Peak oil

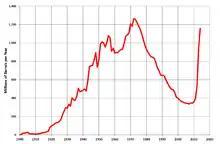
Texas oil production declined since peaking in 1972 but had a resurgence in the 2010s due to tight oil production. Note: This chart is outdated, and as of 2024 Texas produces 5.7 million barrels per day (2,080 million barrels per year).

Reserve estimates are based on profitability, which depends on both oil price and cost of production. Hence, unconventional sources such as heavy crude oil, oil sands, and oil shale may be included as new techniques reduce the cost of extraction. With rule changes by the SEC, oil companies can now book them as proven reserves after opening a strip mine or thermal facility for extraction. These unconventional sources are more labor and resource intensive to produce, however, requiring extra energy to refine, resulting in higher production costs and up to three times more greenhouse gas emissions per barrel (or barrel equivalent) on a "well to tank" basis or 10 to 45% more on a "well to wheels" basis, which includes the carbon emitted from combustion of the final product.